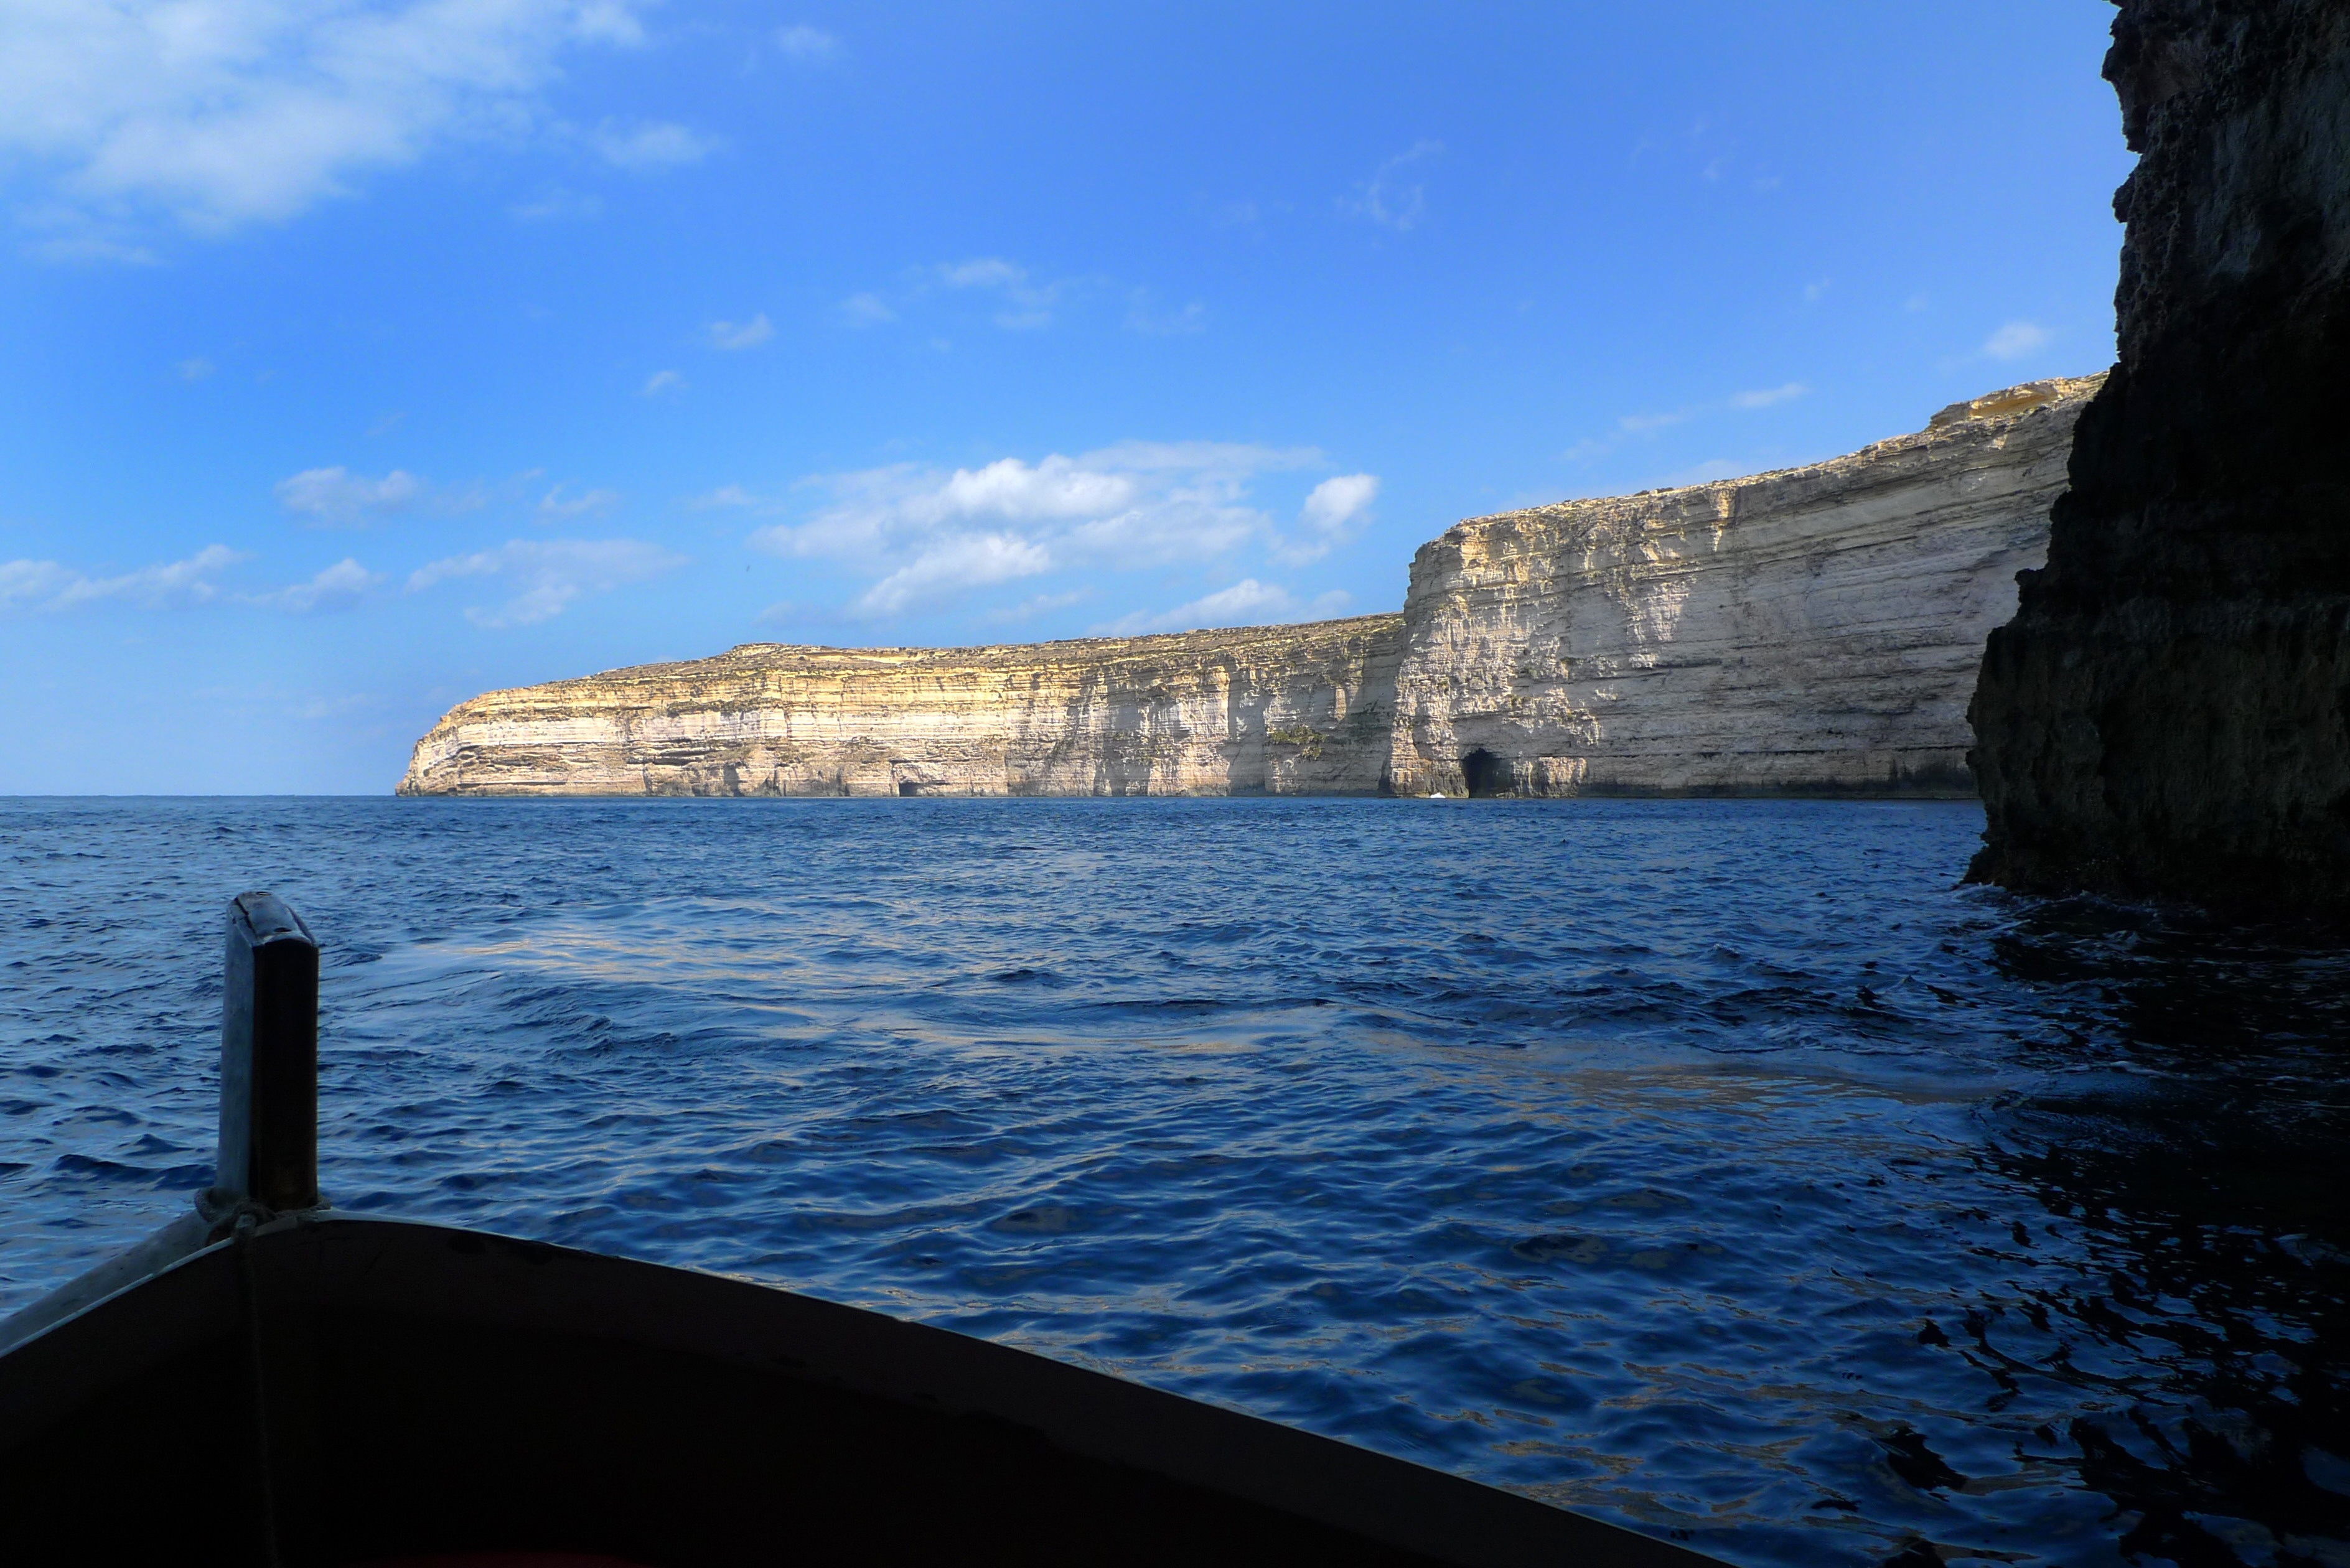
sea, coast, rock, ocean, horizon, shore, wave, stone, vacation, cliff, cove, mediterranean, vehicle, bay, rocky, terrain, eroded, shipping, rocky coast, cape, landform, gozo